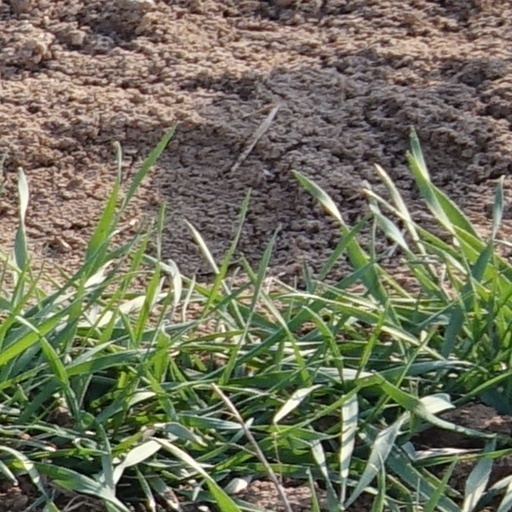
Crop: wheat